Mata Hari (video game)

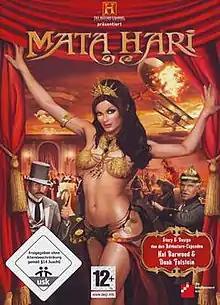
European cover art

Mata Hari is an adventure video game. It was released on November 21, 2008, in German-speaking territories. The game was worked on by ex-LucasArts alumni Hal Barwood and Noah Falstein.